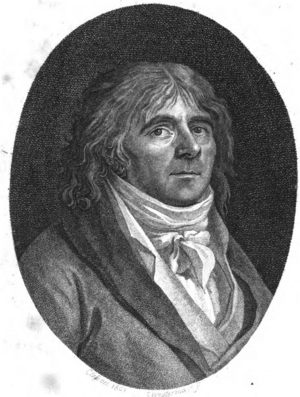
5 avril : Fondation du British Museum à Londres en Grande-Bretagne.
L’histoire de la Namibie se divise en plusieurs époques très distinctes. La Namibie est le troisième pays le plus jeunes d'Afrique après l'indépendance de l'Érythrée en 1993 et du Soudan du Sud en 2011, la Namibie est indépendante depuis 1990.